Hendrik Herzog

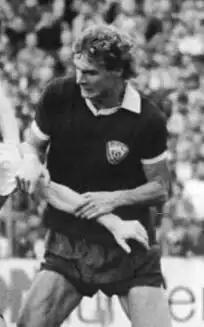
Herzog in 1988

Hendrik Herzog (born 2 April 1969) is a German football coach and a former player. Herzog won several titles with BFC Dynamo during the East German era. He joined Schalke 04 after German reunification. He has worked as kit manager for Hertha BSC.